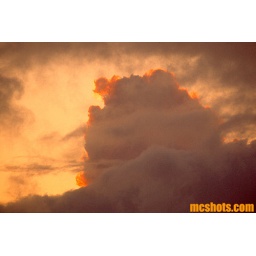
backlit cloud over the beach